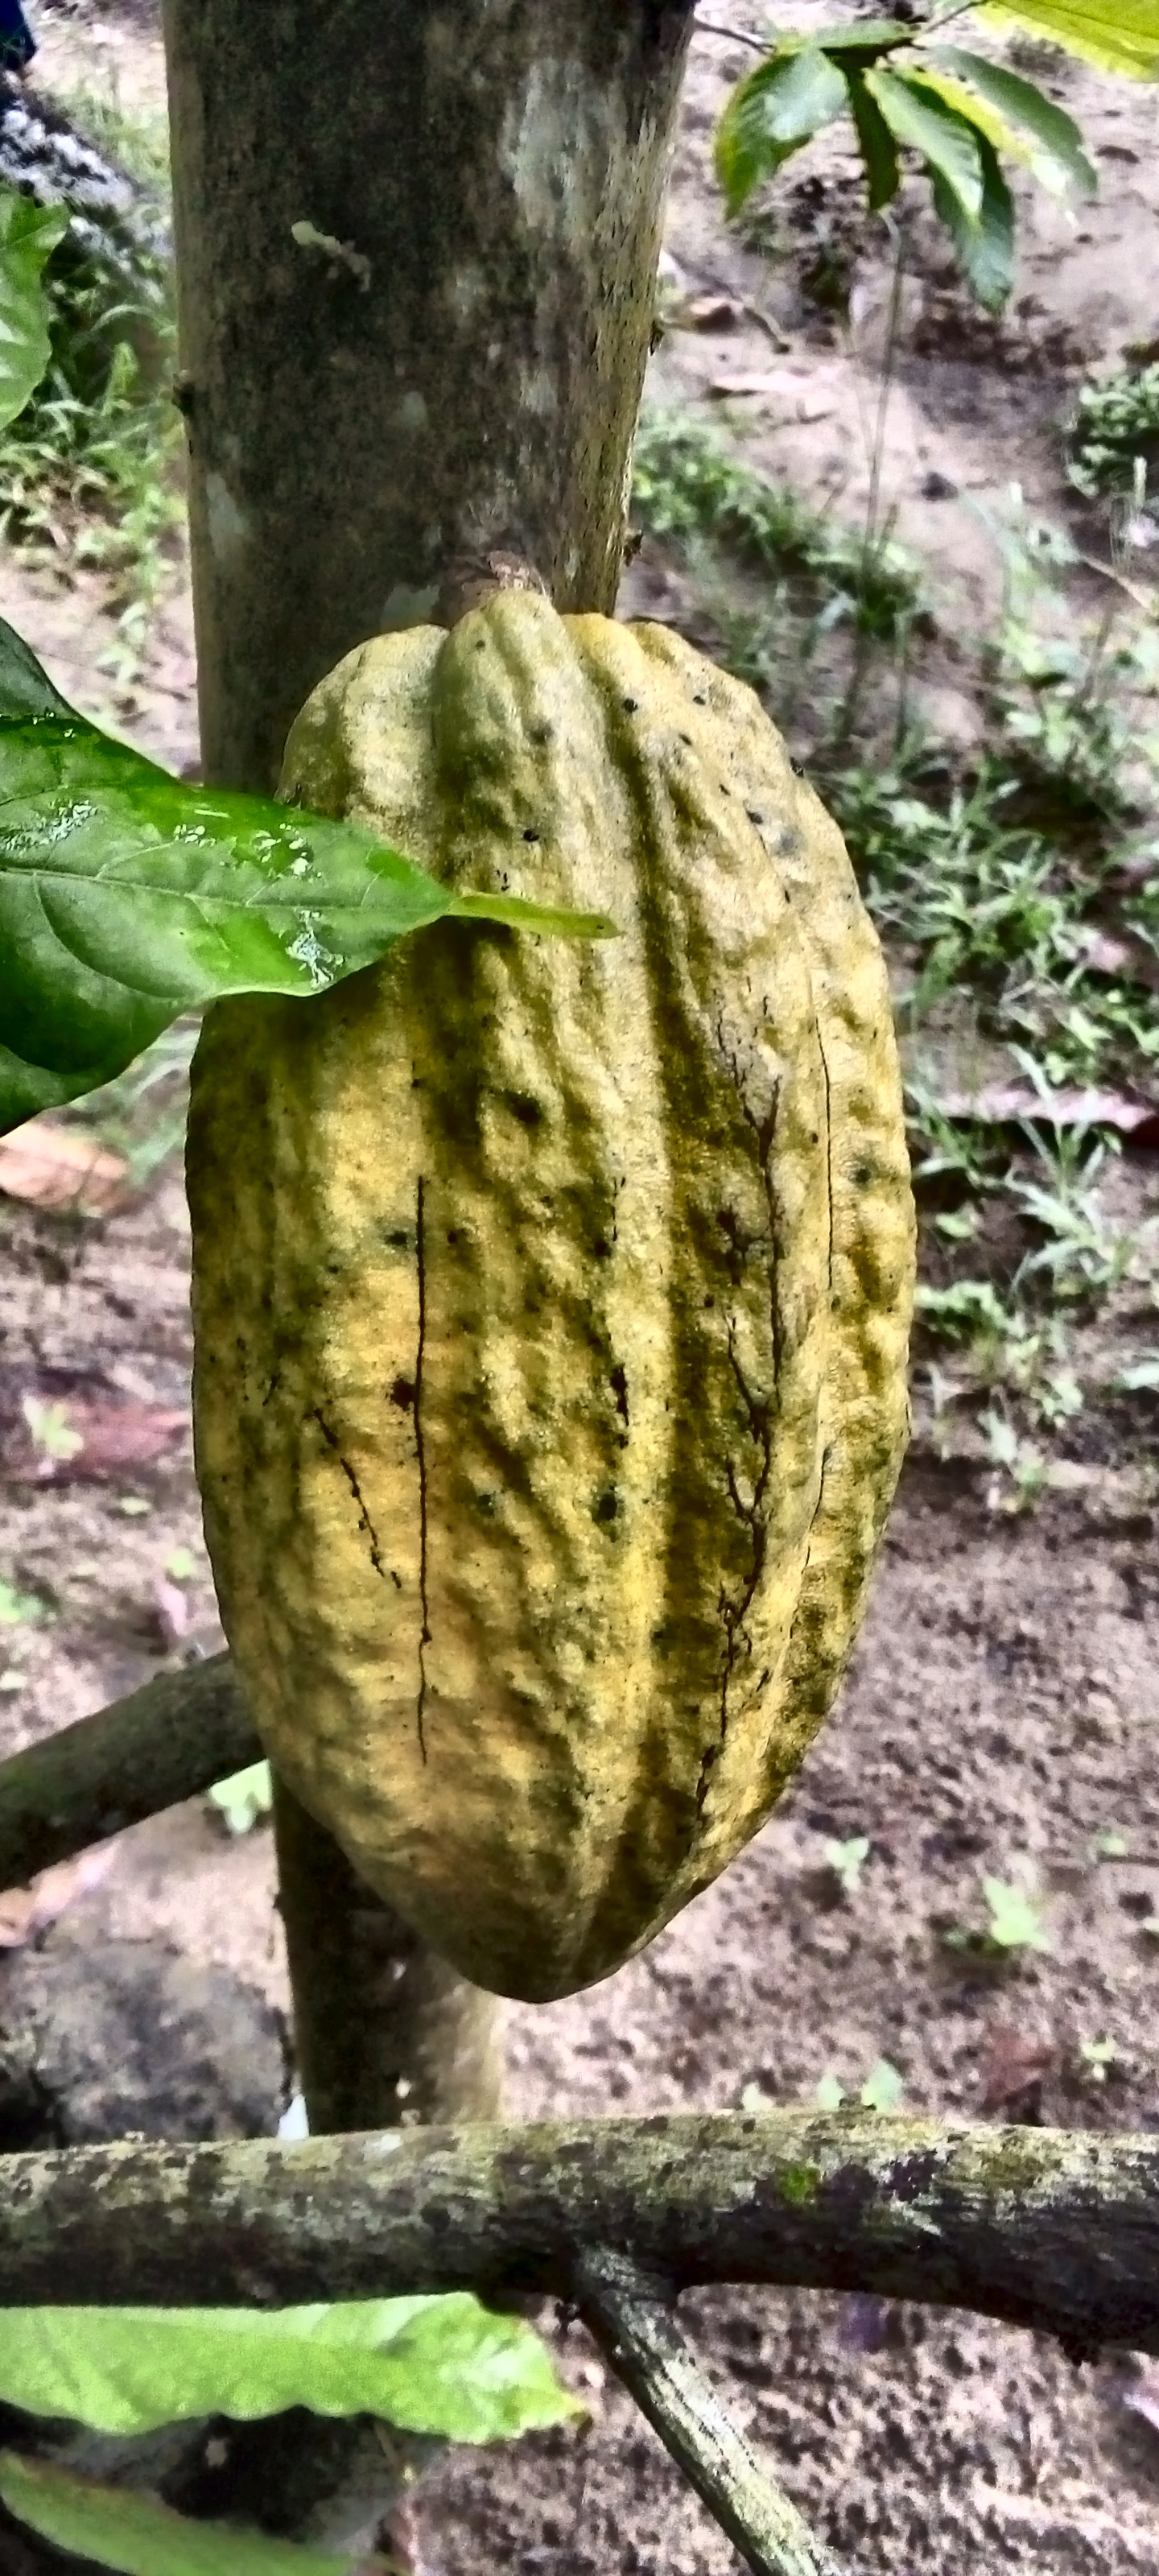
Maturity: mature
Variety: Guiana